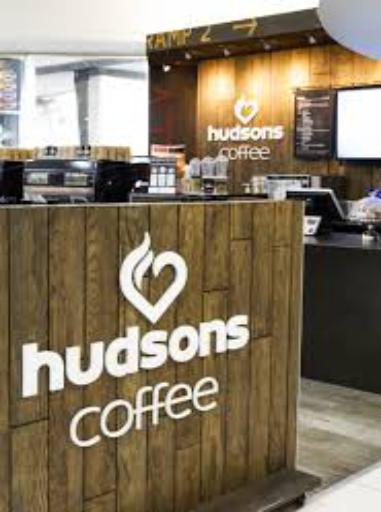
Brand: Hudsons Coffee-1
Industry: Food